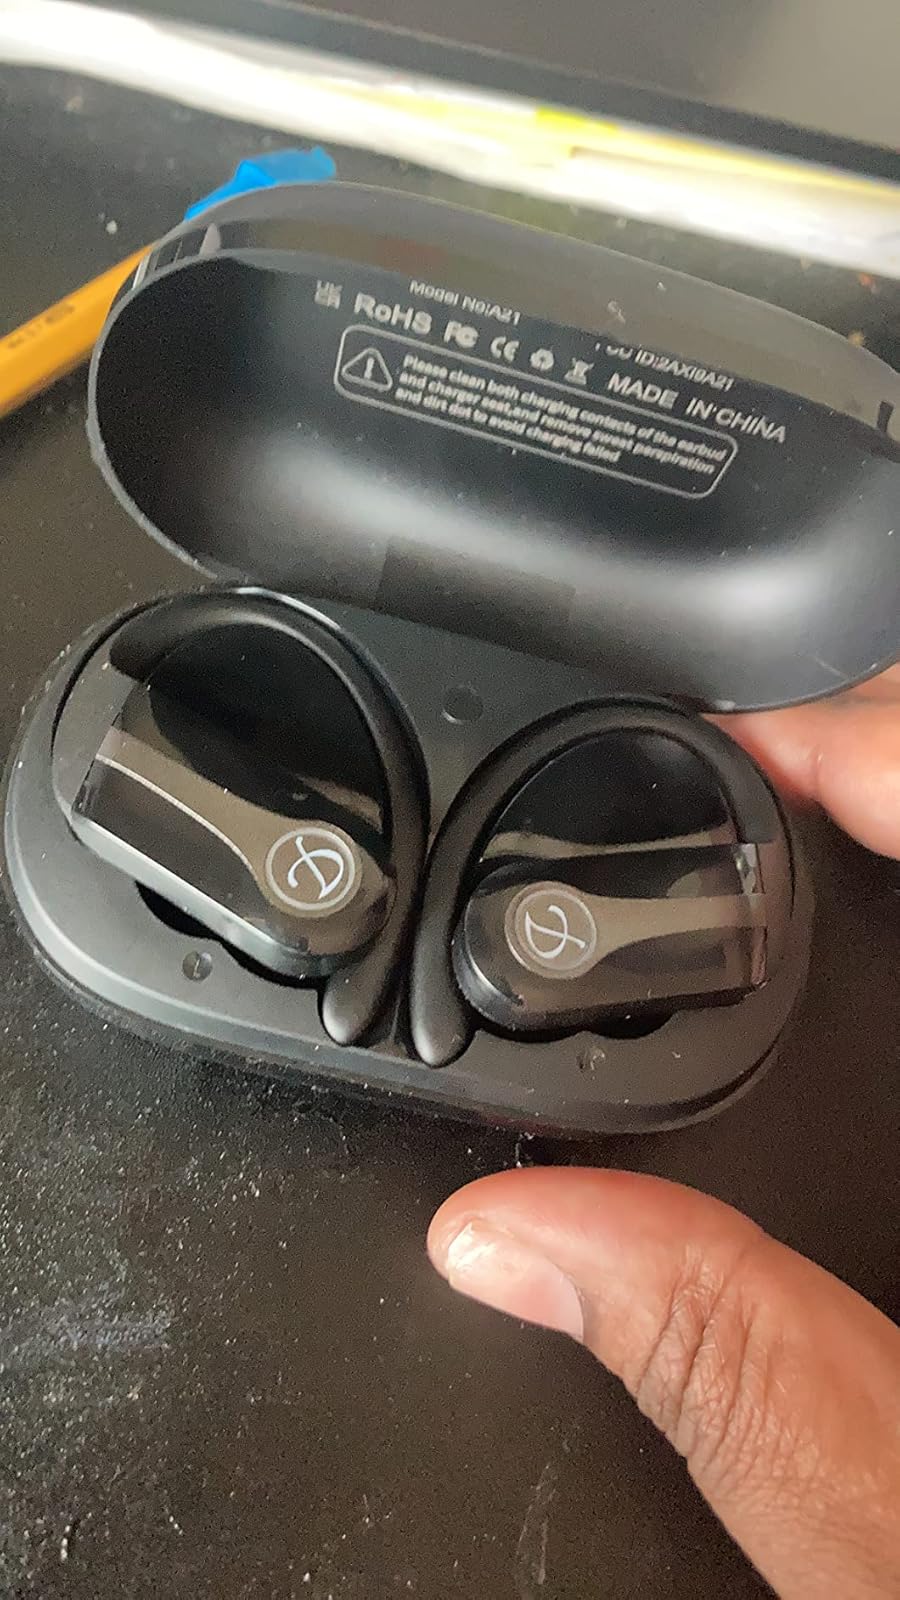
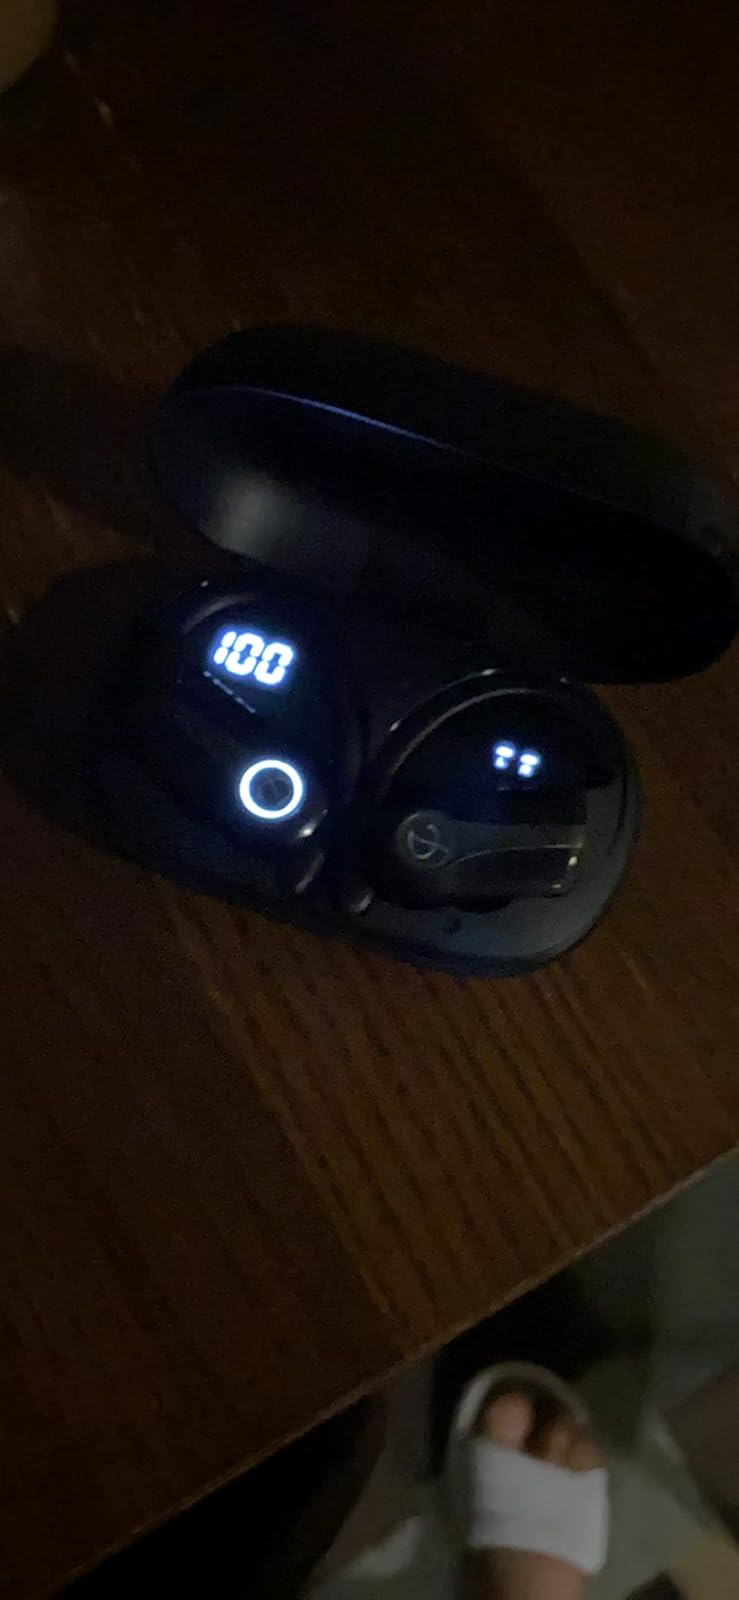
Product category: earbuds
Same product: yes